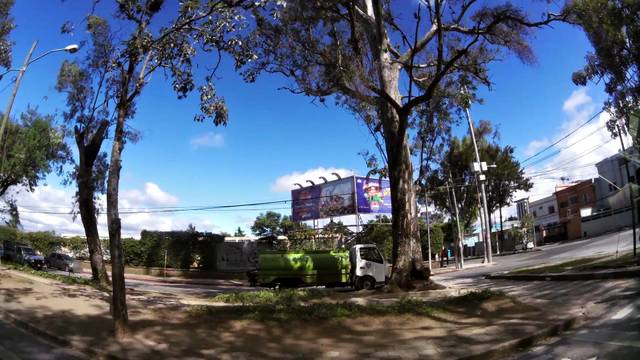
Region: Guatemala
Coordinates: 14.607, -90.521